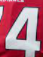
Number: 4